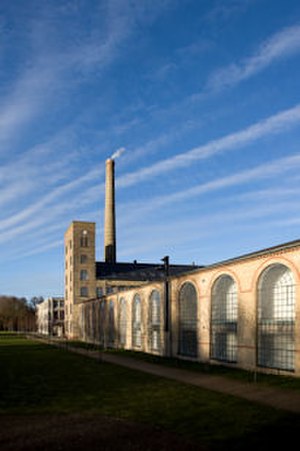
Brede Værk
Brede Værk set fra haven
Brede Værk set fra haven
Brede Værk er et museum for industrikultur. Det ligger ved Mølleåen nord for Kongens Lyngby i Danmarks største fredede industrianlæg. Gæster kan blive guidet rundt af sin egen virtuelle ledsager mellem gamle maskiner, høre hvordan Danmark blev et industrisamfund og prøve at arbejde ved et samlebånd. Museets fabriksbygninger ligger midt i naturen med mølledam, park, nyttehave og orangeri. Forskellige udstillinger viser den industrielle udvikling, som har ændret danskernes hverdag gennem de seneste århundreder.